Ben Watton

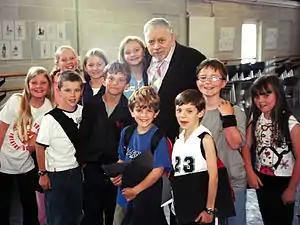
Original London cast - "Janes & Michaels". Left to right (front): Poppy Lee Friar, Jack Montgomery, Perry Millward, Harry Stott, Ben Watton, Jake Catterall, Nicola Bowman. Left to right (back): Charlotte Spencer, Faye Spittlehouse, Carrie Fletcher and songwriter, Robert B. Sherman.

Ben Watton (born 28 July 1995) is an English child actor and drummer for Galaxy Thief from Bournemouth, Dorset, England.